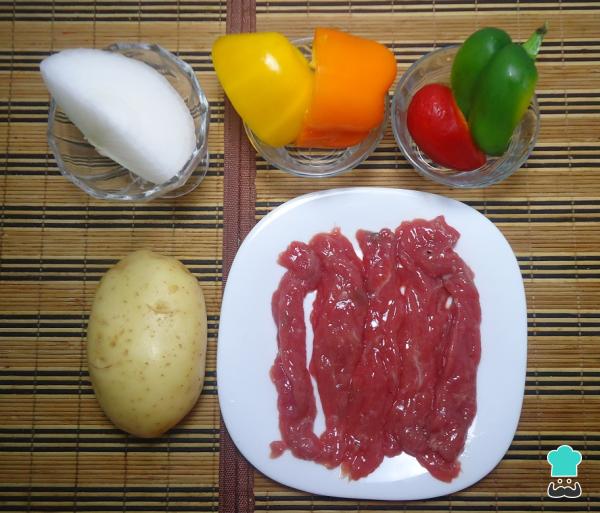
Para hacer estas fajitas mexicanas de arrachera lo primero que debes hacer es reunir todos los ingredientes. De esta forma podremos cocinar de forma mucho más rápida.